Duck face

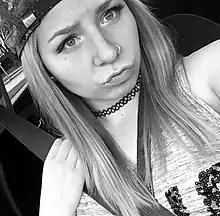
Demonstration of a duck face pose

Duck face or duck lips is a photographic pose that first began in 1991 and is common on profile pictures in social networks. The lips are pressed together as in a pout and the cheeks are typically also sucked in. The pose is usually seen as an attempt to appear alluring, but it can be ironic or an attempt to hide self-conscious embarrassment.